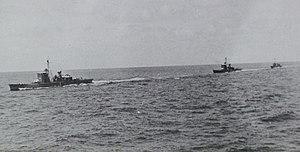
La Classe N° 1 est une classe de chasseurs de sous-marin de la Marine impériale japonaise. Ces trois navires de lutte anti-sous-marine ont été construits entre 1933 et 1936 dans le cadre du Programme Maru 1 et du Programme Maru 2.